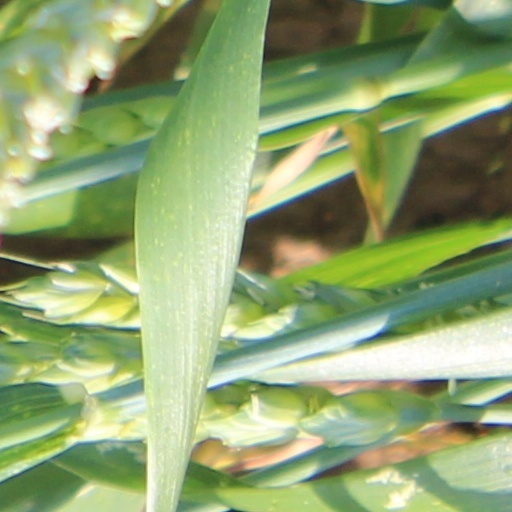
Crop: wheat